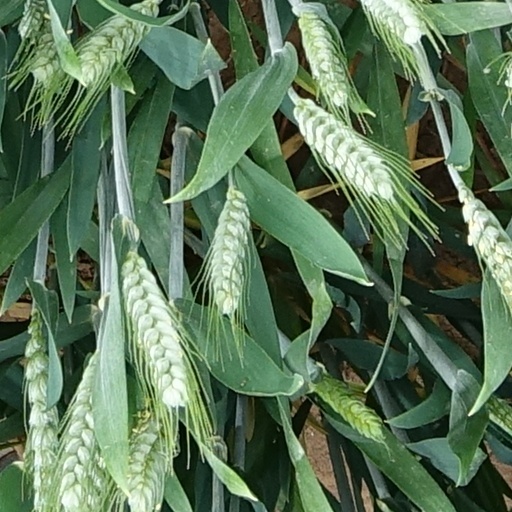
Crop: wheat